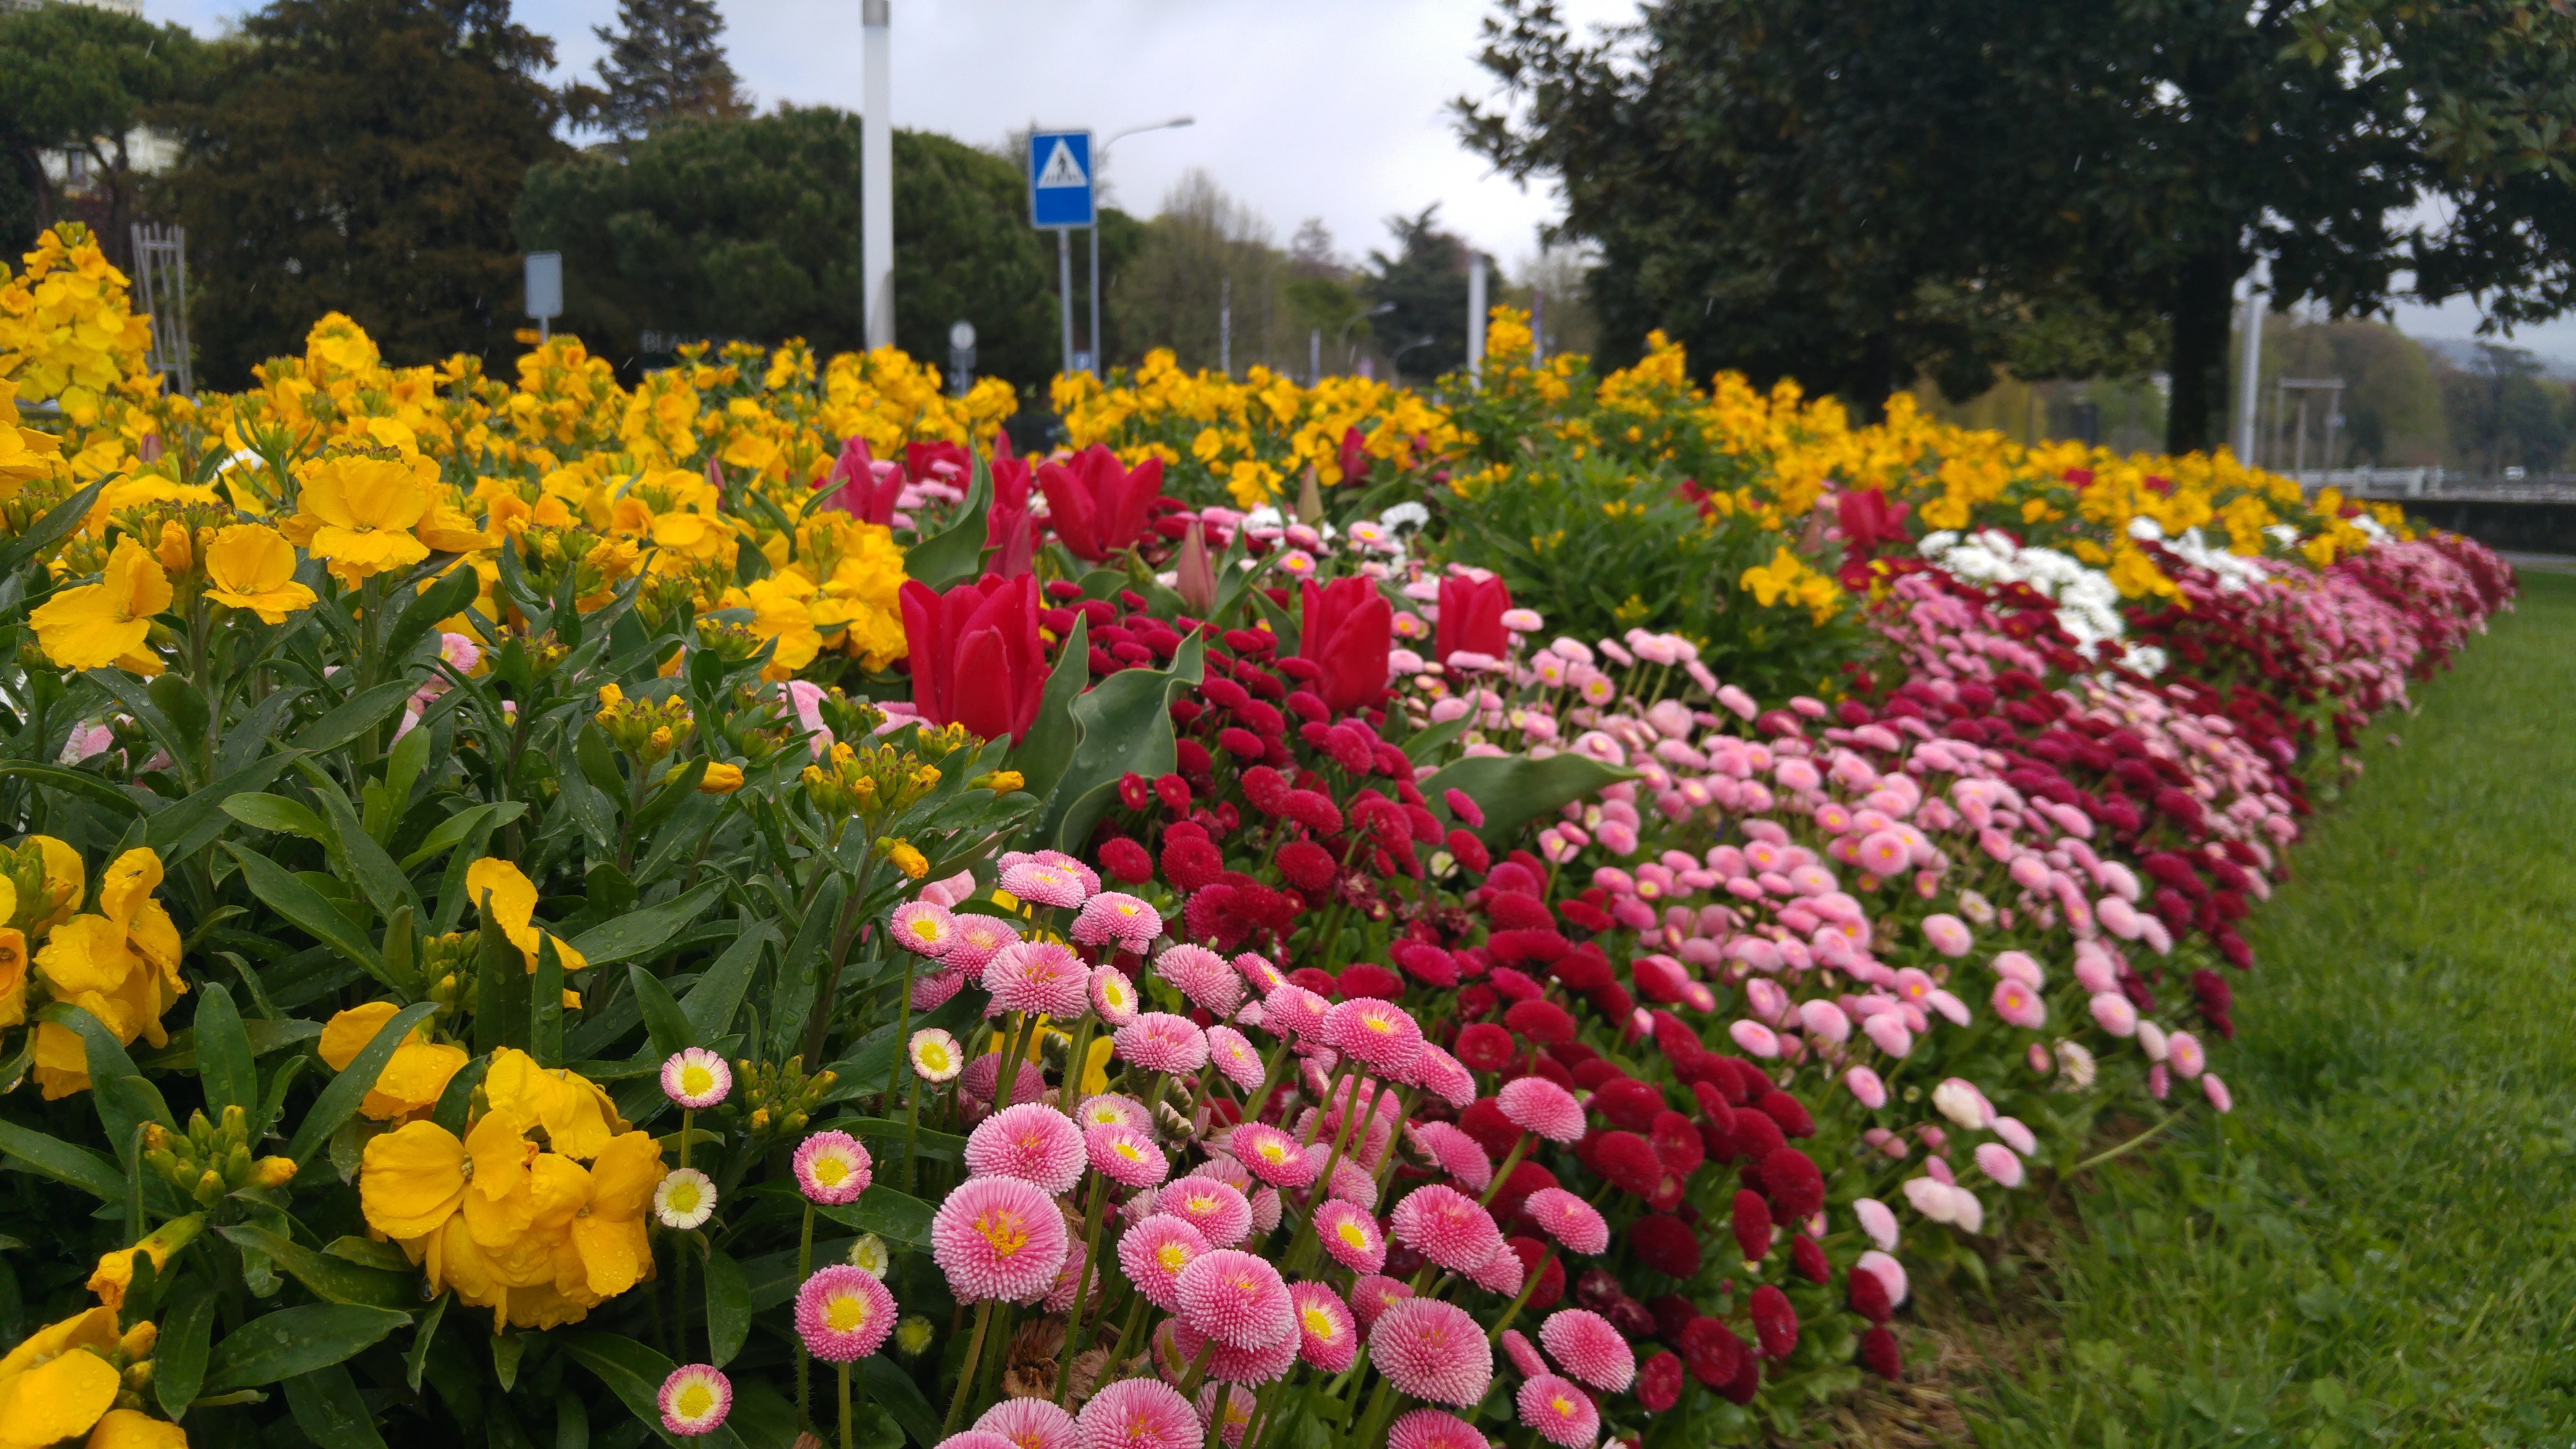
plant, flower, tulip, garden, flowering plant, annual plant, land plant